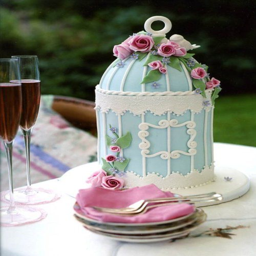
something different for your theme .